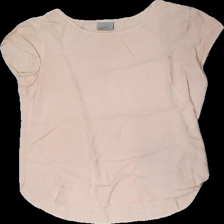
View: front
Type: Top
Category: Ladies
Brand: Not in the list
Brand text on label: Vero Moda
Colors: Pink
Material: 100% viscose
Cut: Regular, C-collar
Size: M
Stains: Minor
Price range: <50
Recommended usage: Recycle
Description: Pink women's top from Vero Moda, size M. Poor condition.